Frankfort, Kentucky

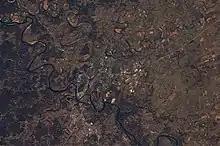
Astronaut photography of Frankfort, Kentucky, taken from the International Space Station (ISS)

The Mayo–Underwood School, the successor to the Clinton Street High School, was a public school for African American students in Frankfort and operated from 1929 until 1964. The school was torn down as part of an urban renewal plan, and to make way for the Capital Plaza.